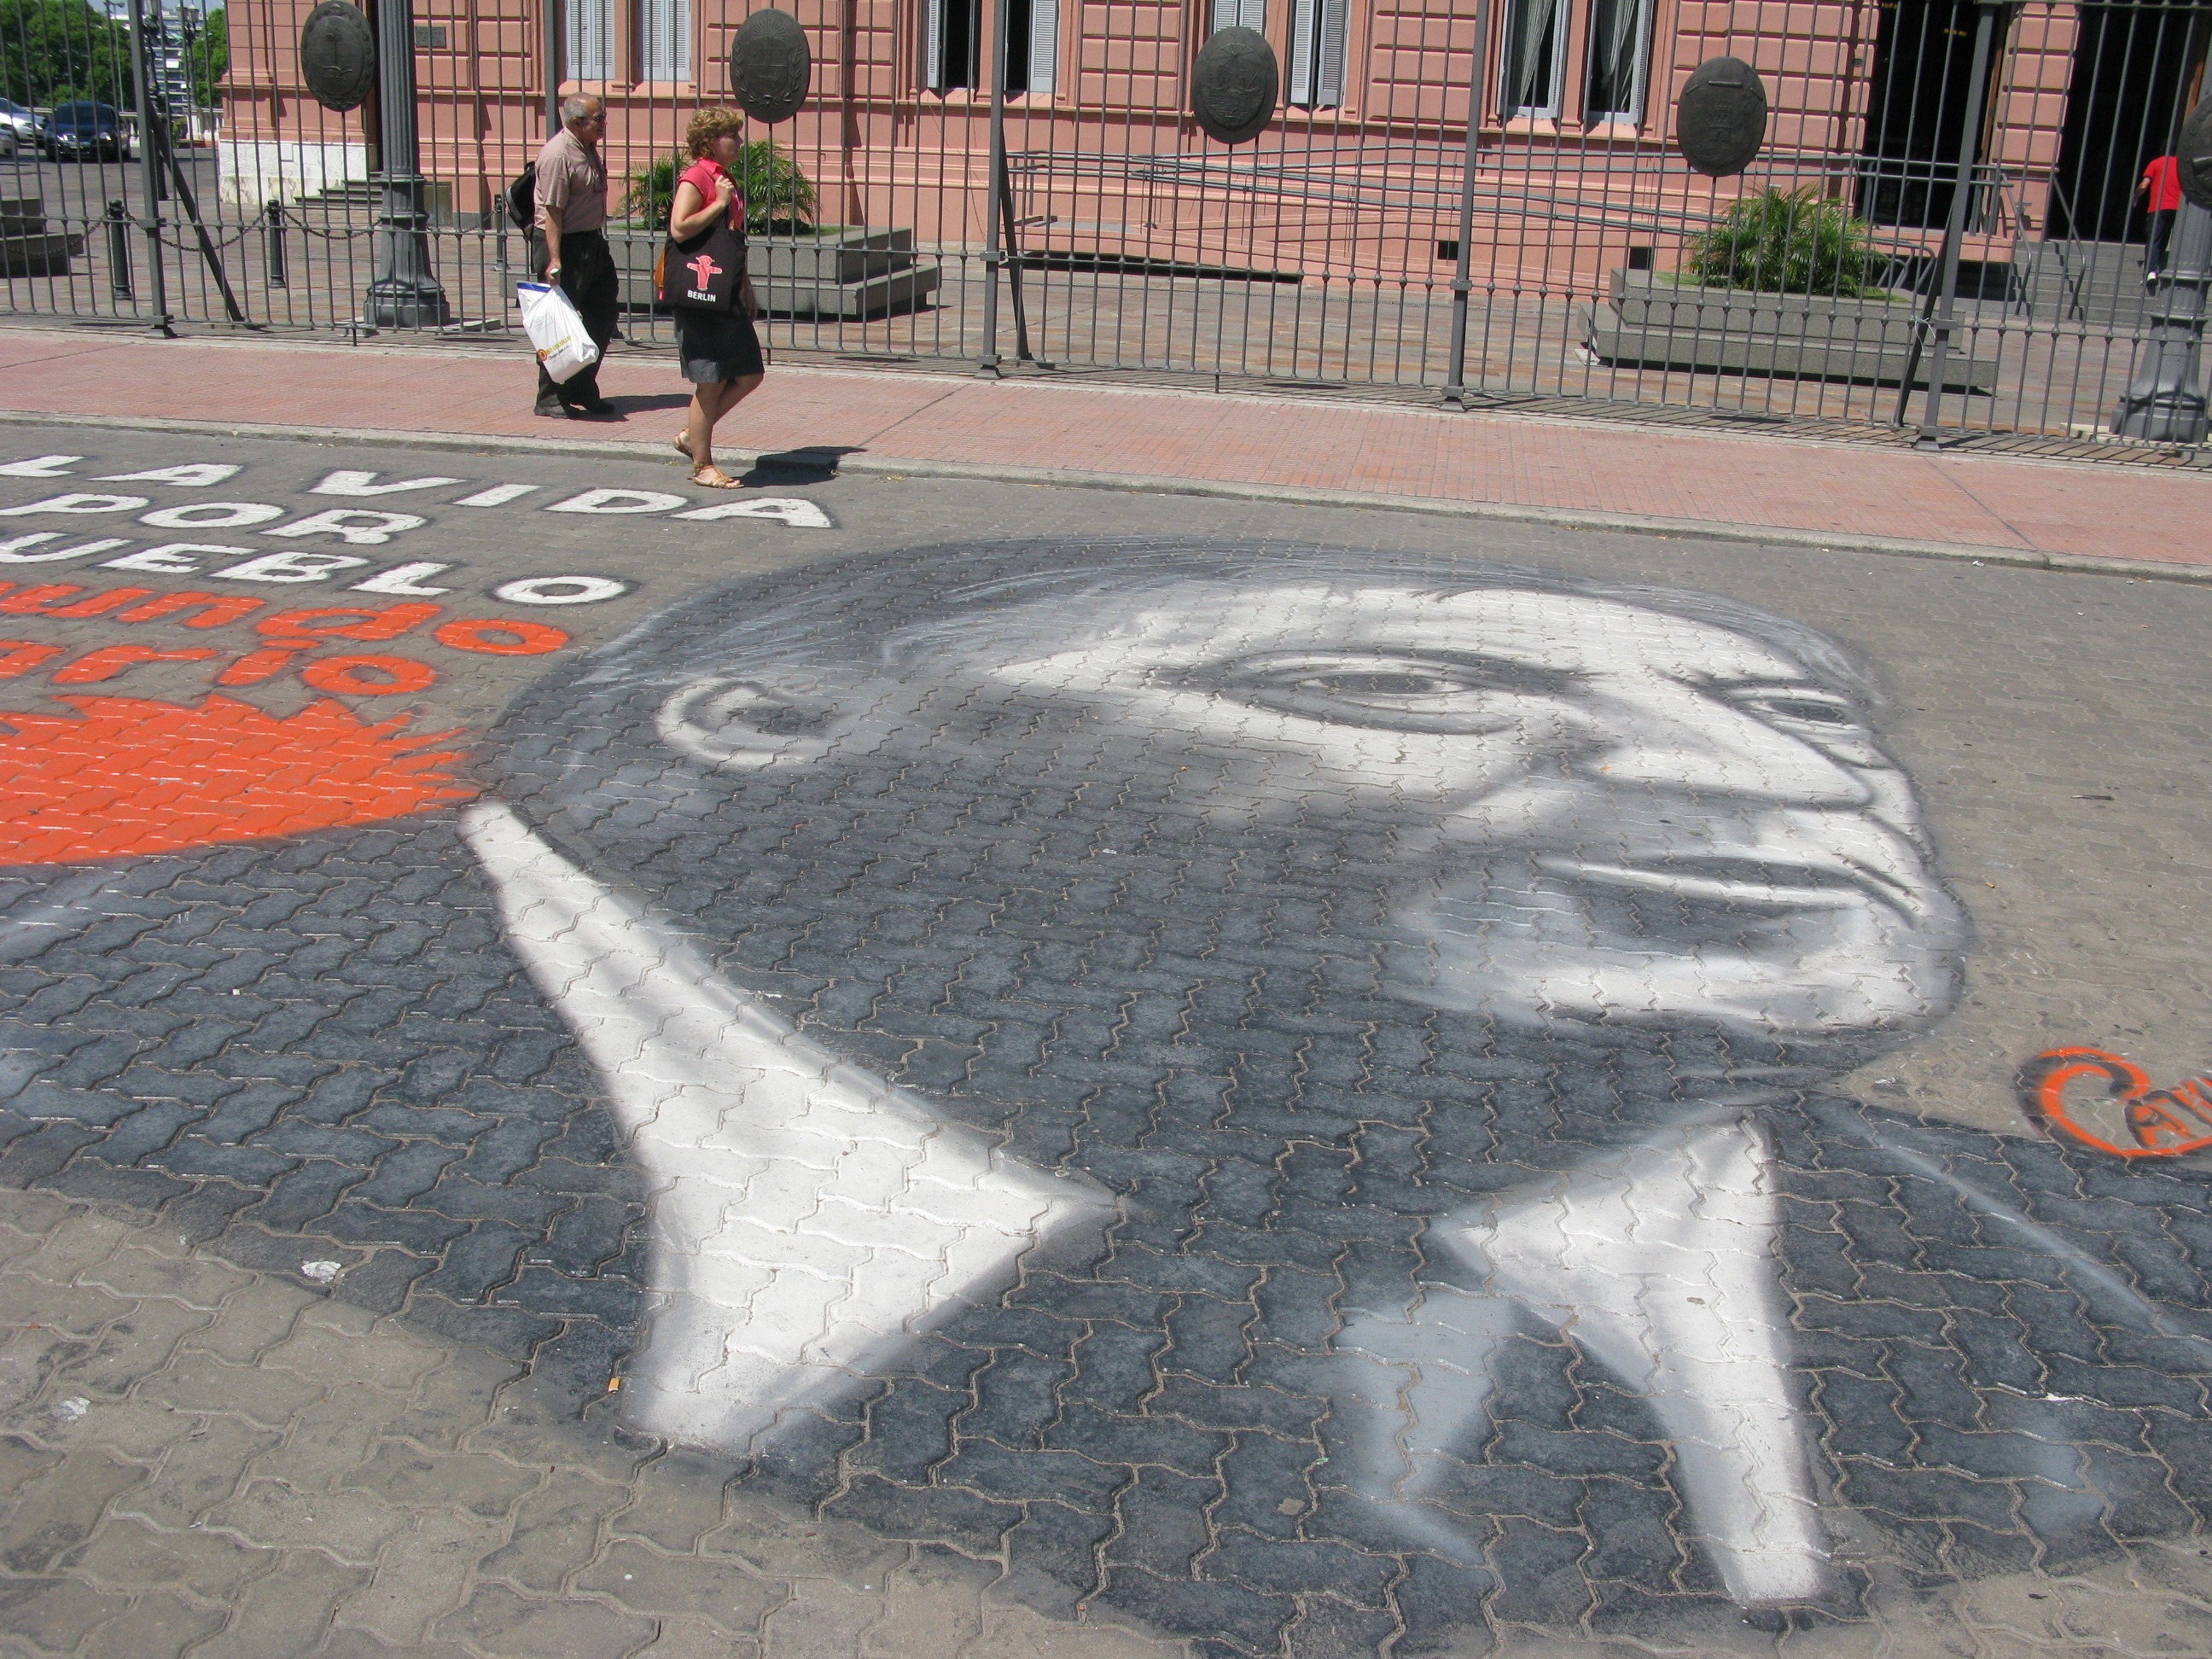
road, street, sidewalk, asphalt, decoration, portrait, sculpture, memorial, art, sketch, design, graphic, argentina, style, buenos aires, road surface, emberek